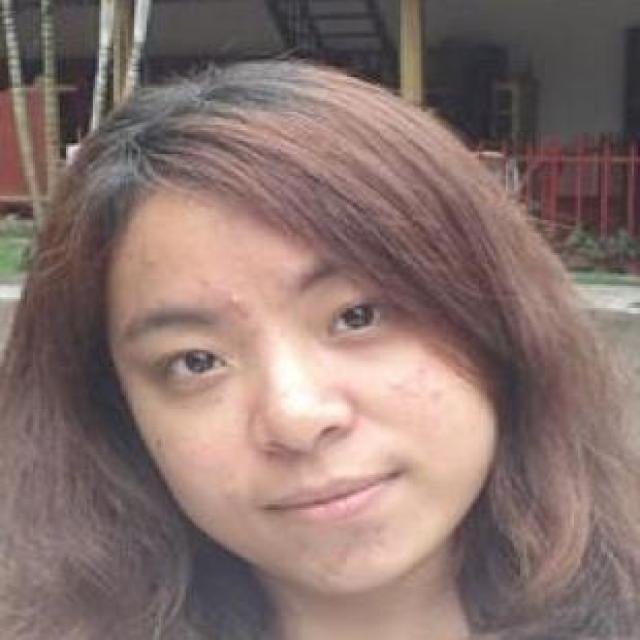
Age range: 21-44